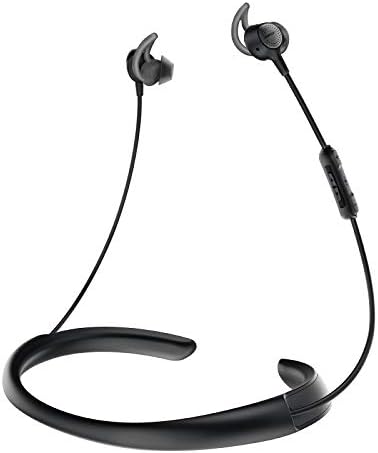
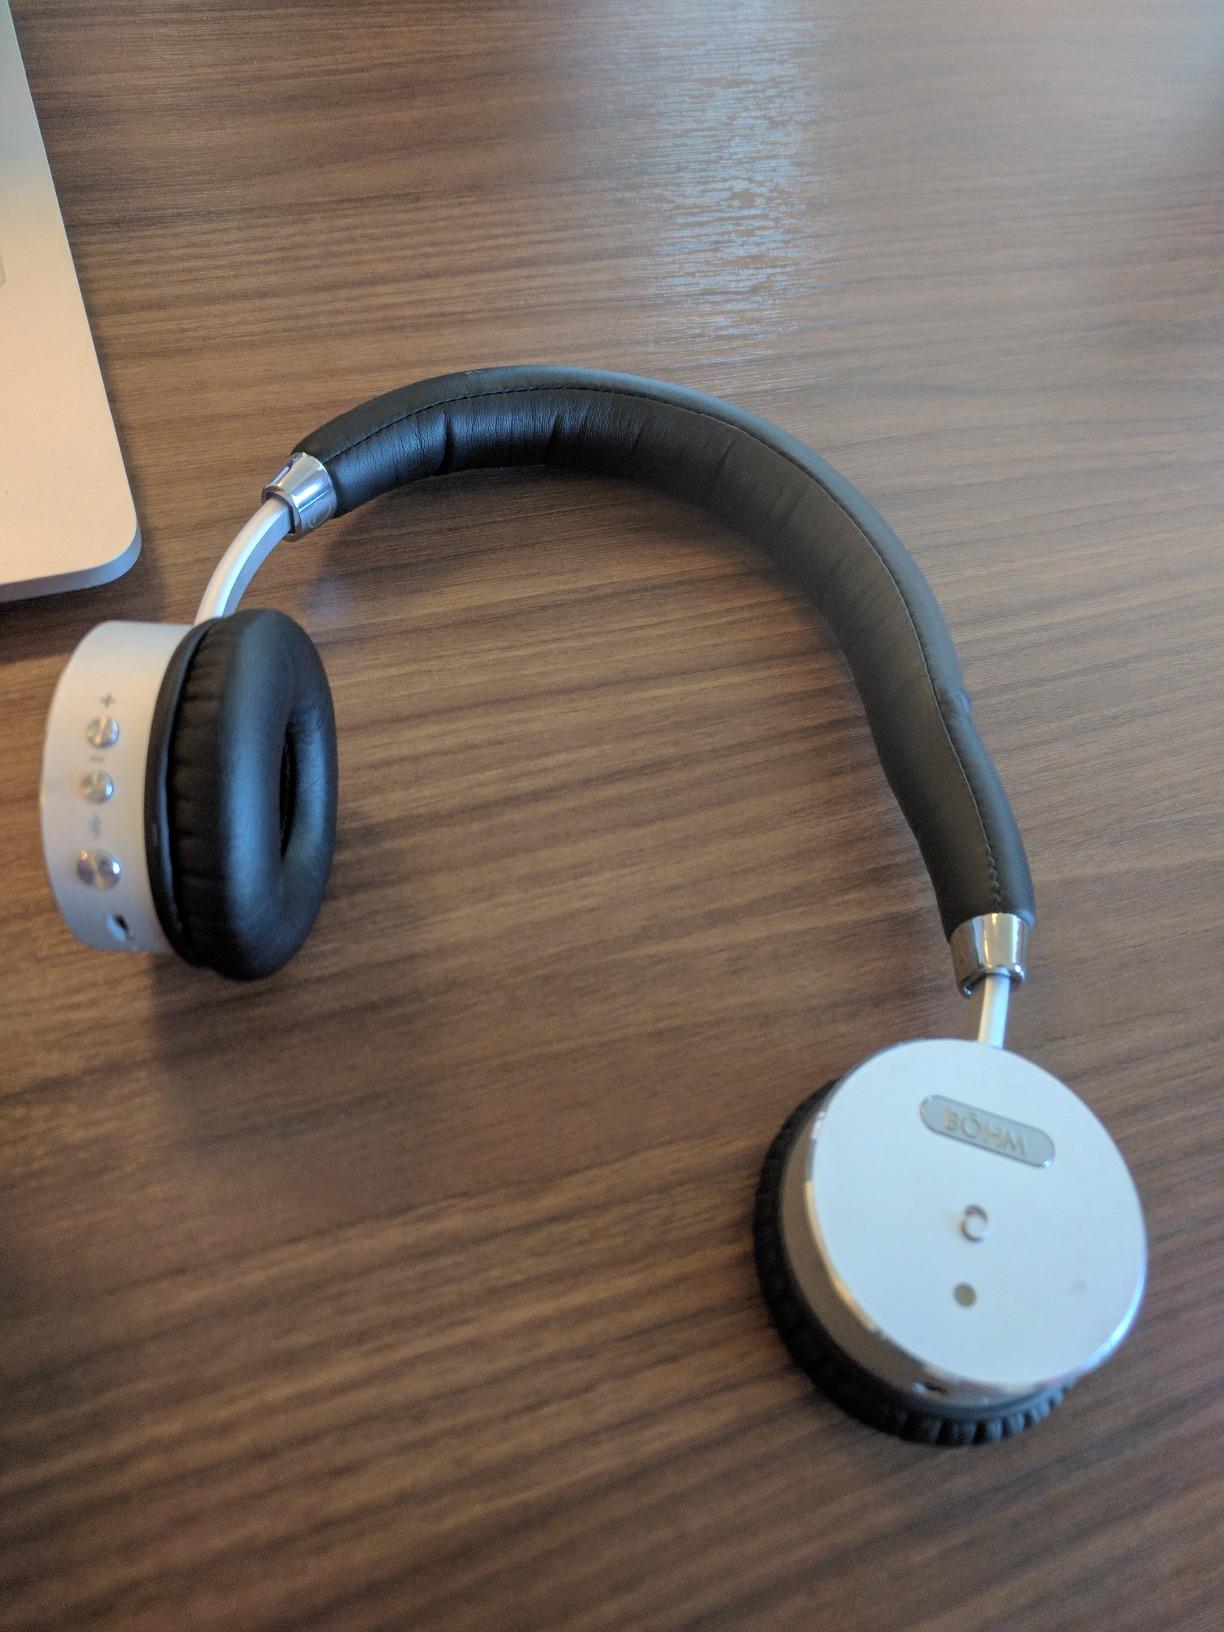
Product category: headphones
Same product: no